2022 East Timorese presidential election

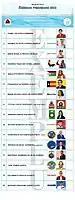
First round ballot for the election.

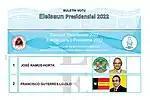
Second round ballot for the election.

The second round of the elections was held on 19 April between José Ramos-Horta, a former president, and the incumbent Francisco Guterres. In the runoff Ramos-Horta prevailed with 62% of the vote.